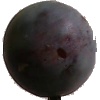
Label: Plum 3